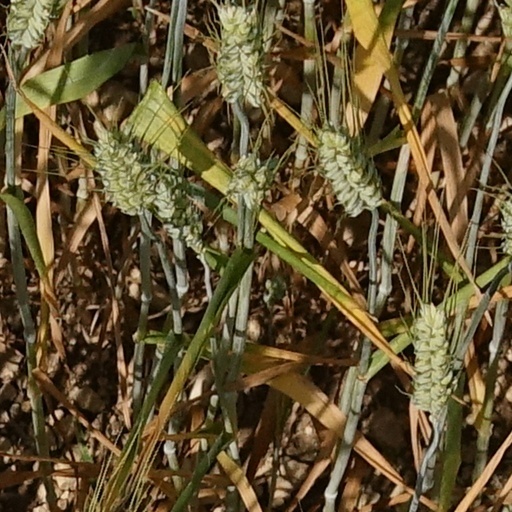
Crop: wheat